Hunca Cosmetics

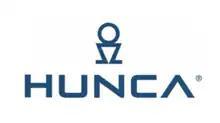

Hunca Cosmetics was established in 1957 in Istanbul. The company's founding father is Adnan Hunca. It was created as a family company producing cosmetics and toiletries. The company's factory is located in the Çerkezköy Organized Industrial Zone in the Çerkezköy district of Tekirdağ and has distributors in Europe and Asia.